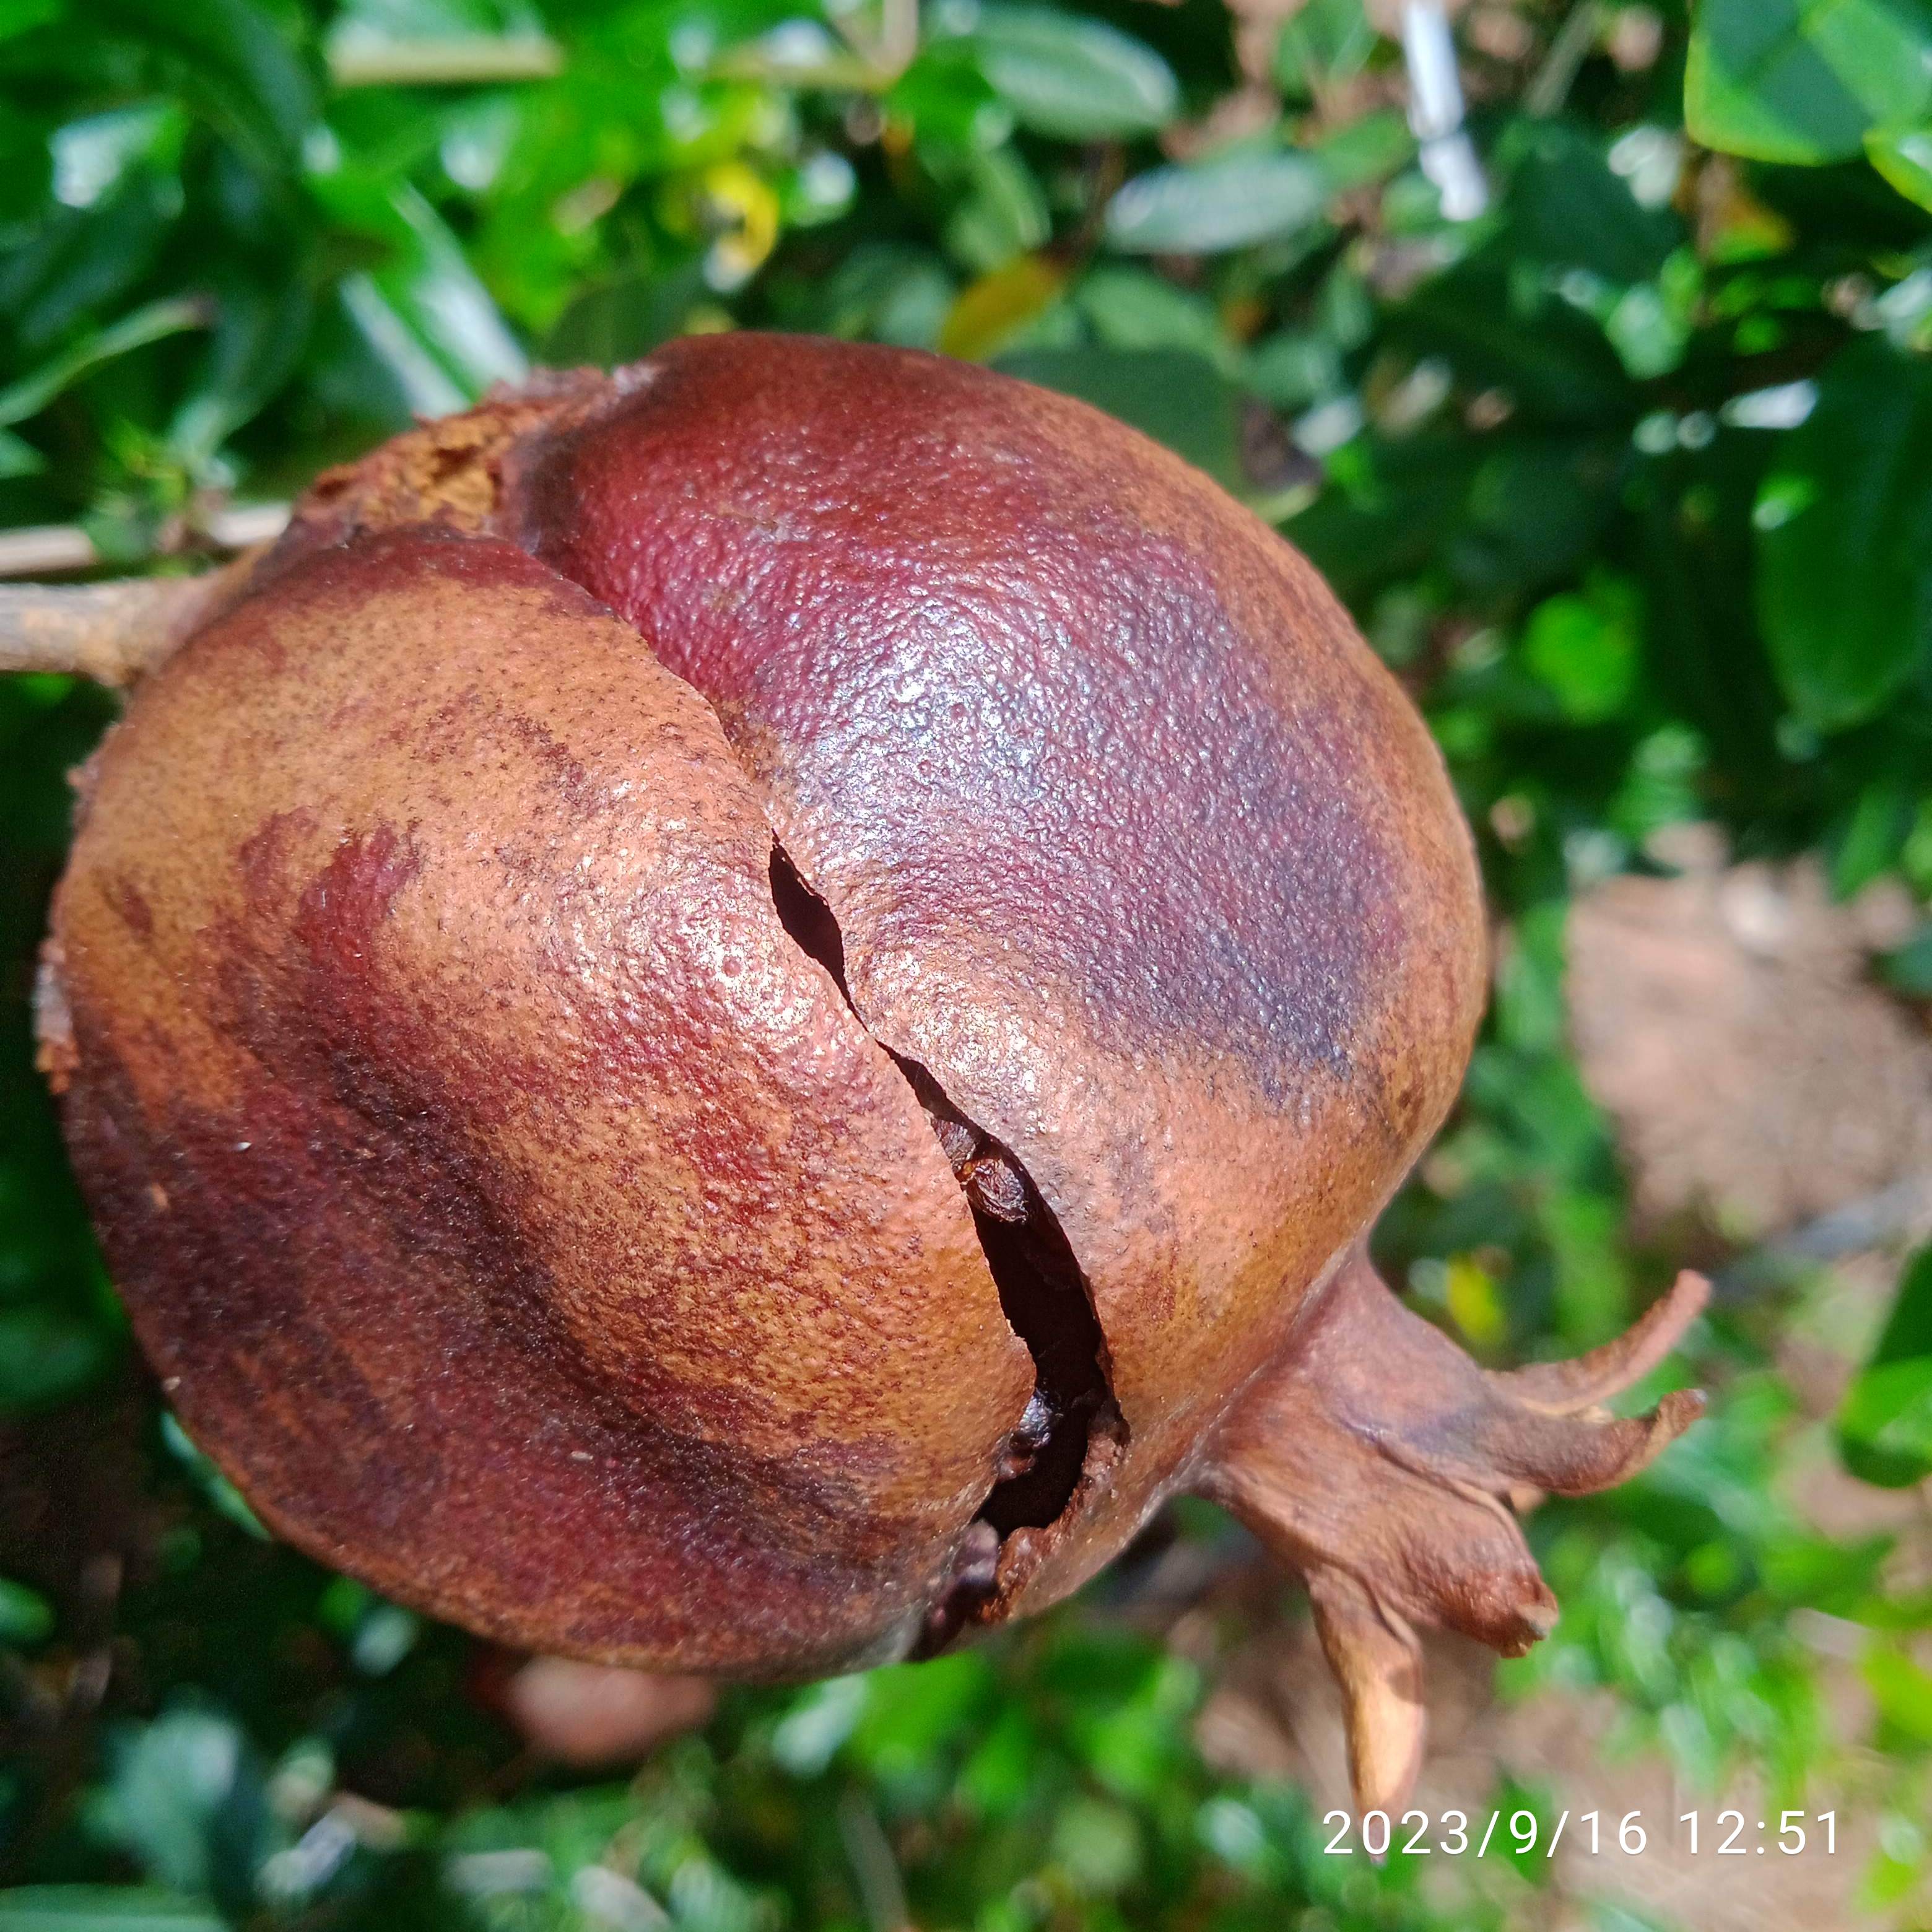
Label: Alternaria